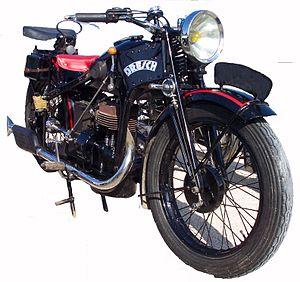
350 Dresch National, soupapes latérales, transmission par arbre, cadre tôle emboutie
Dresch est un constructeur de motocyclettes français en activité de 1923 à 1939, à Paris, rue de Vouillé, fondé par Henri Dresch, en regroupant les marques Le Grimpeur, Everest, P.S. et DFR.